Sun-Yung Alice Chang

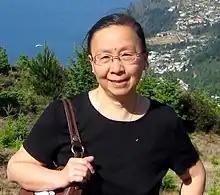
Sun-Yung Alice Chang, 2007

Sun-Yung Alice Chang (born 1948) is a Taiwanese-American mathematician specializing in aspects of mathematical analysis ranging from harmonic analysis and partial differential equations to differential geometry. She is the Eugene Higgins Professor of Mathematics at Princeton University.